Typhoon Songda (2004)

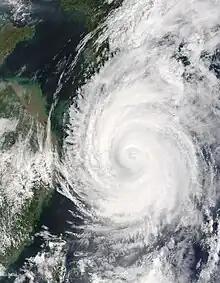
Typhoon Songda approaching Japan on September 6

Typhoon Songda was the seventh of ten typhoons to strike the Japanese mainland during 2004, the most typhoon landfalls since the JMA began keeping records in 1951. Its track across Kyushu into the Sea of Japan brought the strongest winds to most of Japan, peaking at 144 km/h (89 mph) in Seto, Ehime on western Shikoku. While the storm was near Okinawa, it produced a 1200 km (745 mi) plume of moisture that spread northward across Japan. In some places, the rains were enhanced by mountains, a process known as orographic lift. The heaviest rainfall from Songda was in Morotsuka, Miyazaki on Kyushu, of which was reported in 24 hours. Significant rainfall totals occurred in short periods of time, including in Soeda, Fukuoka. The heaviest damage was on Kyushu and western Honshu. The high winds damaged many roofs, including that of newer public buildings, which accounted for a large portion of the damage. Flooding affected 8,360 houses, and 42,183 homes sustained damage during the storm, of which 109 were completely destroyed. In addition to housing damage, Songda wrecked of crop fields and damaged 1,592 ships. Overall, the typhoon killed 47 people in Japan and injured another 1,364, 205 of them severely. Damage nationwide were about JP¥126.2 billion (US$1.15 billion) .